Woodstock Collegiate Institute

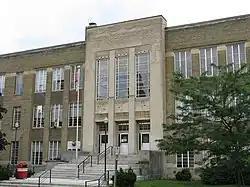
Main entrance

Woodstock Collegiate Institute is a school in Woodstock, Ontario, Canada. It is part of the Thames Valley District School Board.